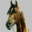
Label: horse